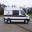
Label: ambulance